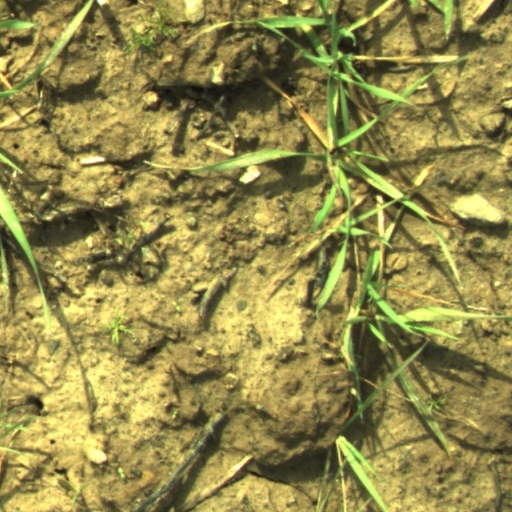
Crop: wheat